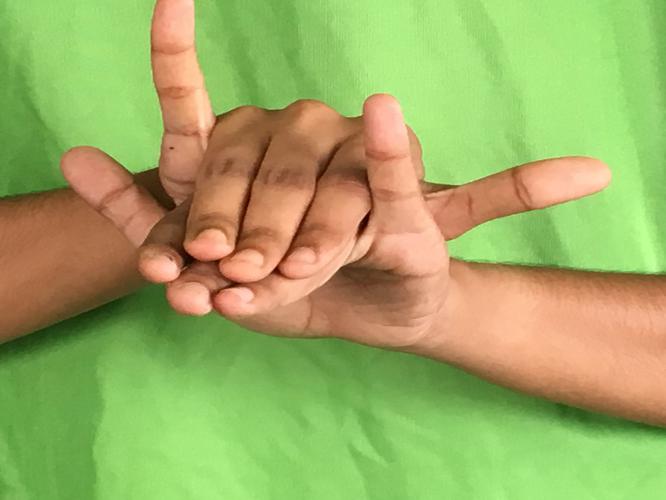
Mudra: Varaha
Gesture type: double_hand